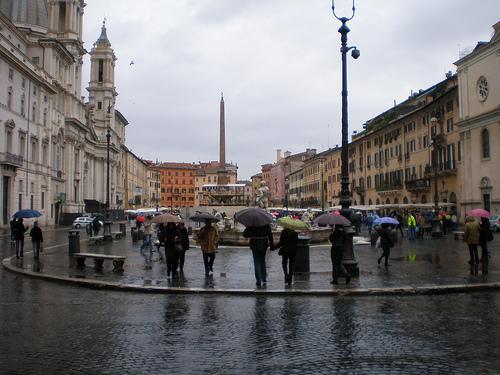
Weather: rain or strom